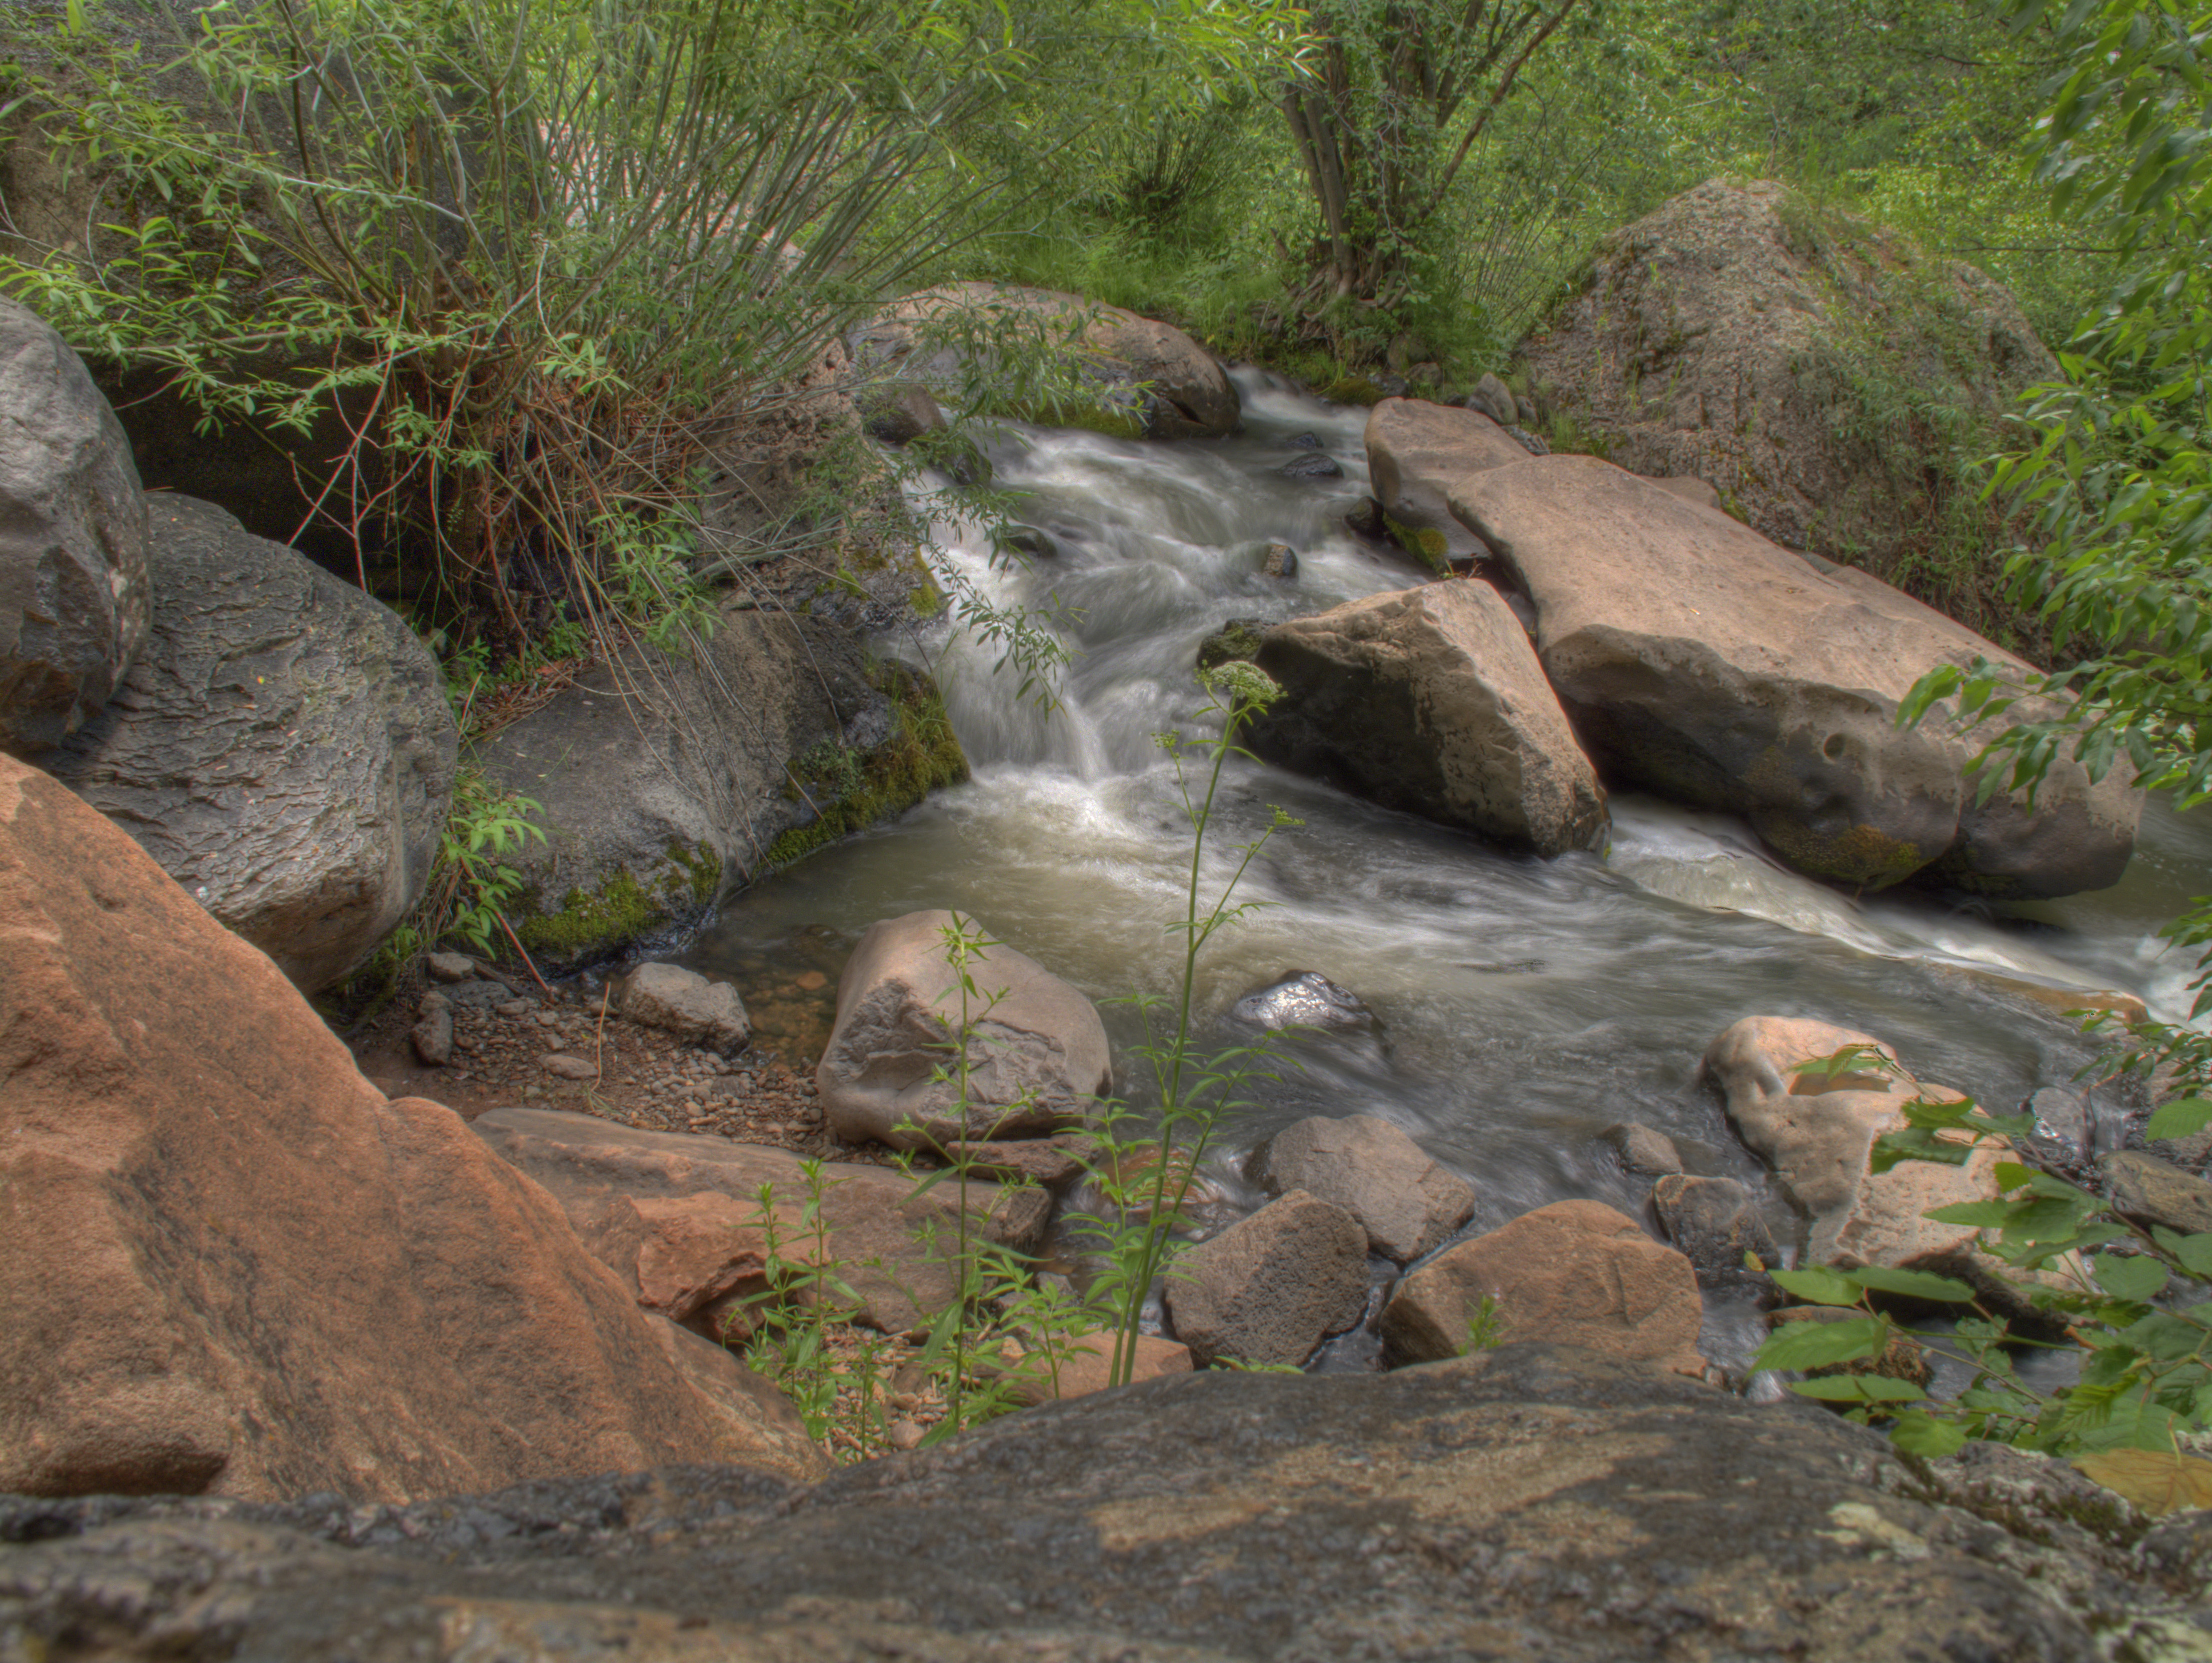
rock, waterfall, wilderness, trail, river, valley, stream, rapid, body of water, hdr, geology, boulder, woodland, water feature, watercourse, wadi, stream bed